Karen Sehested

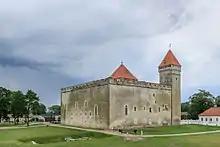
Arensborg Castle on Øsel

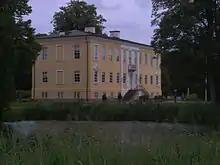
Stenalt at Ørsted in Randers

Karen Sehested (1606–1672) was a Danish court official and landowner. She served as principal lady-in-waiting and royal governess for the children of King Christian IV of Denmark and Kirsten Munk from 1631 to 1634. She was portrayed in the famous memoirs of Leonora Christina Ulfeldt, "Jammers Minde" (1674).